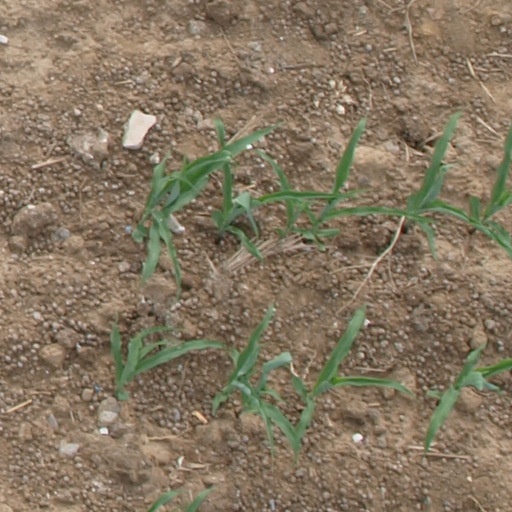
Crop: maize; corn